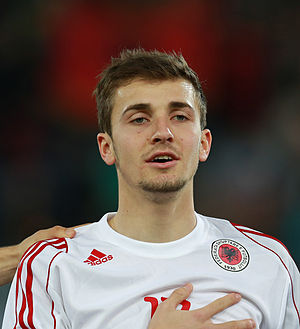
Enis Gavazaj
Enis Gavazaj er en fodboldspiller fra Albanien/Kosovo, som spiller for belgiske KAA Gent.